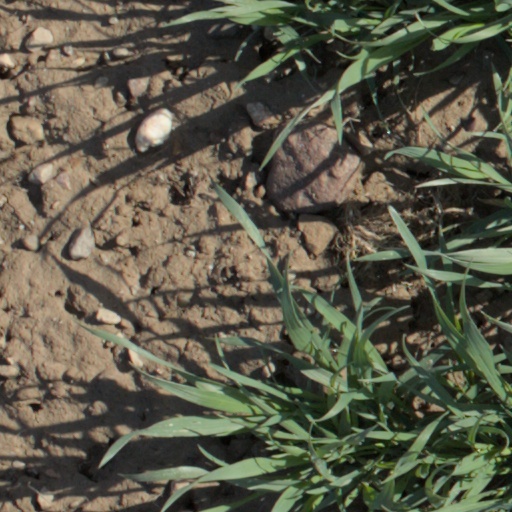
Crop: wheat